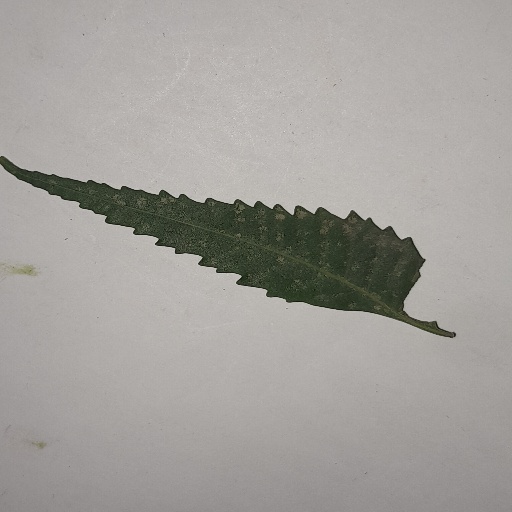
Species: Neem
Leaf condition: Powdery Mildew